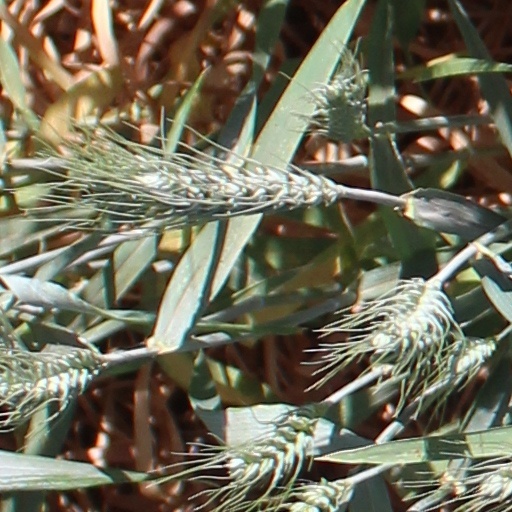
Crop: wheat